USS Hawkbill (SS-366)

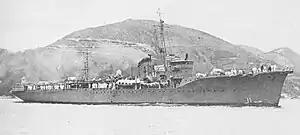
IJN Hatsutaka 1939

Departing on her fourth patrol 5 May, "Hawkbill" served on lifeguard station for a B-24 strike on the Kangean Islands north of Bali. She arrived 16 May on her patrol station off the coast of Malaya, and soon afterward encountered minelayer "Hatsutaka" heading south along the coast. She attacked and obtained two hits, causing severe damage. The ship was observed next morning being towed to the beach. At a range of almost , "Hawkbill" fired three more torpedoes into the shallow waters and broke the ship in half, sinking a familiar enemy of submarines operating on the Malayan coast. After further patrol off Malaya and in the Gulf of Siam, she arrived Subic Bay 18 June 1945.